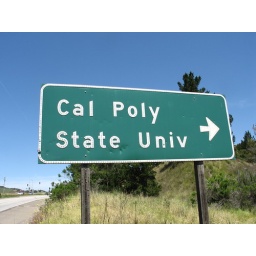
This sign is on Highway One... near the Highland entrance to the campus.  Skies are blue in SLO.